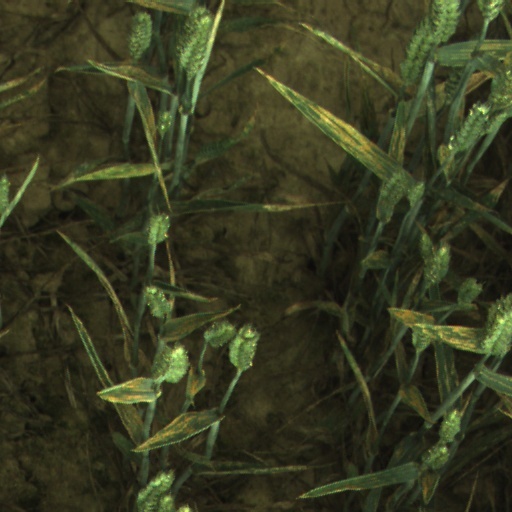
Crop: wheat